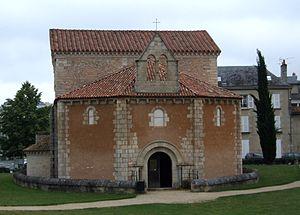
Baptistère Saint-Jean, Poitiers, Poitou-Charentes, FRANCE